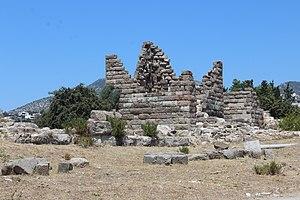
Porte Myndos. Ruines des fortifications autour de la ville